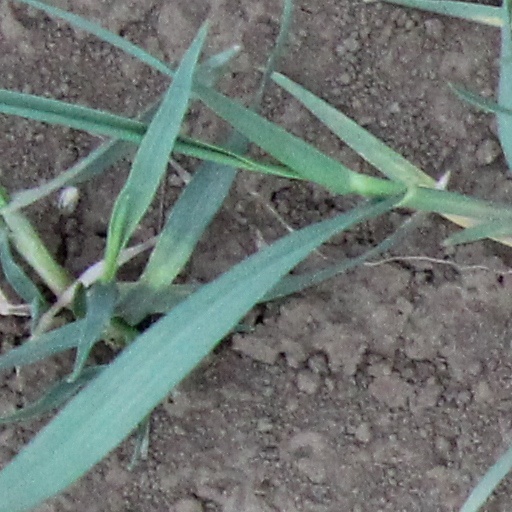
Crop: wheat